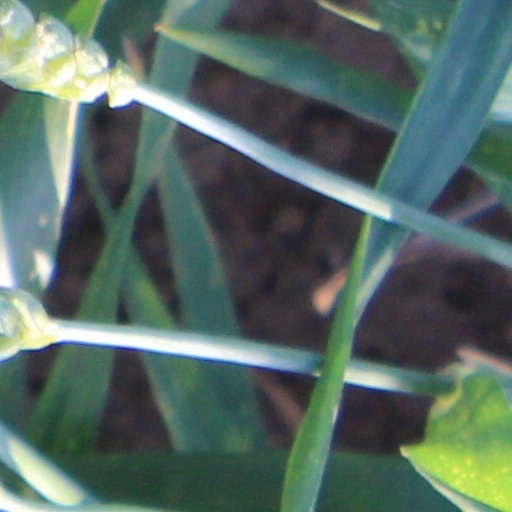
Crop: wheat